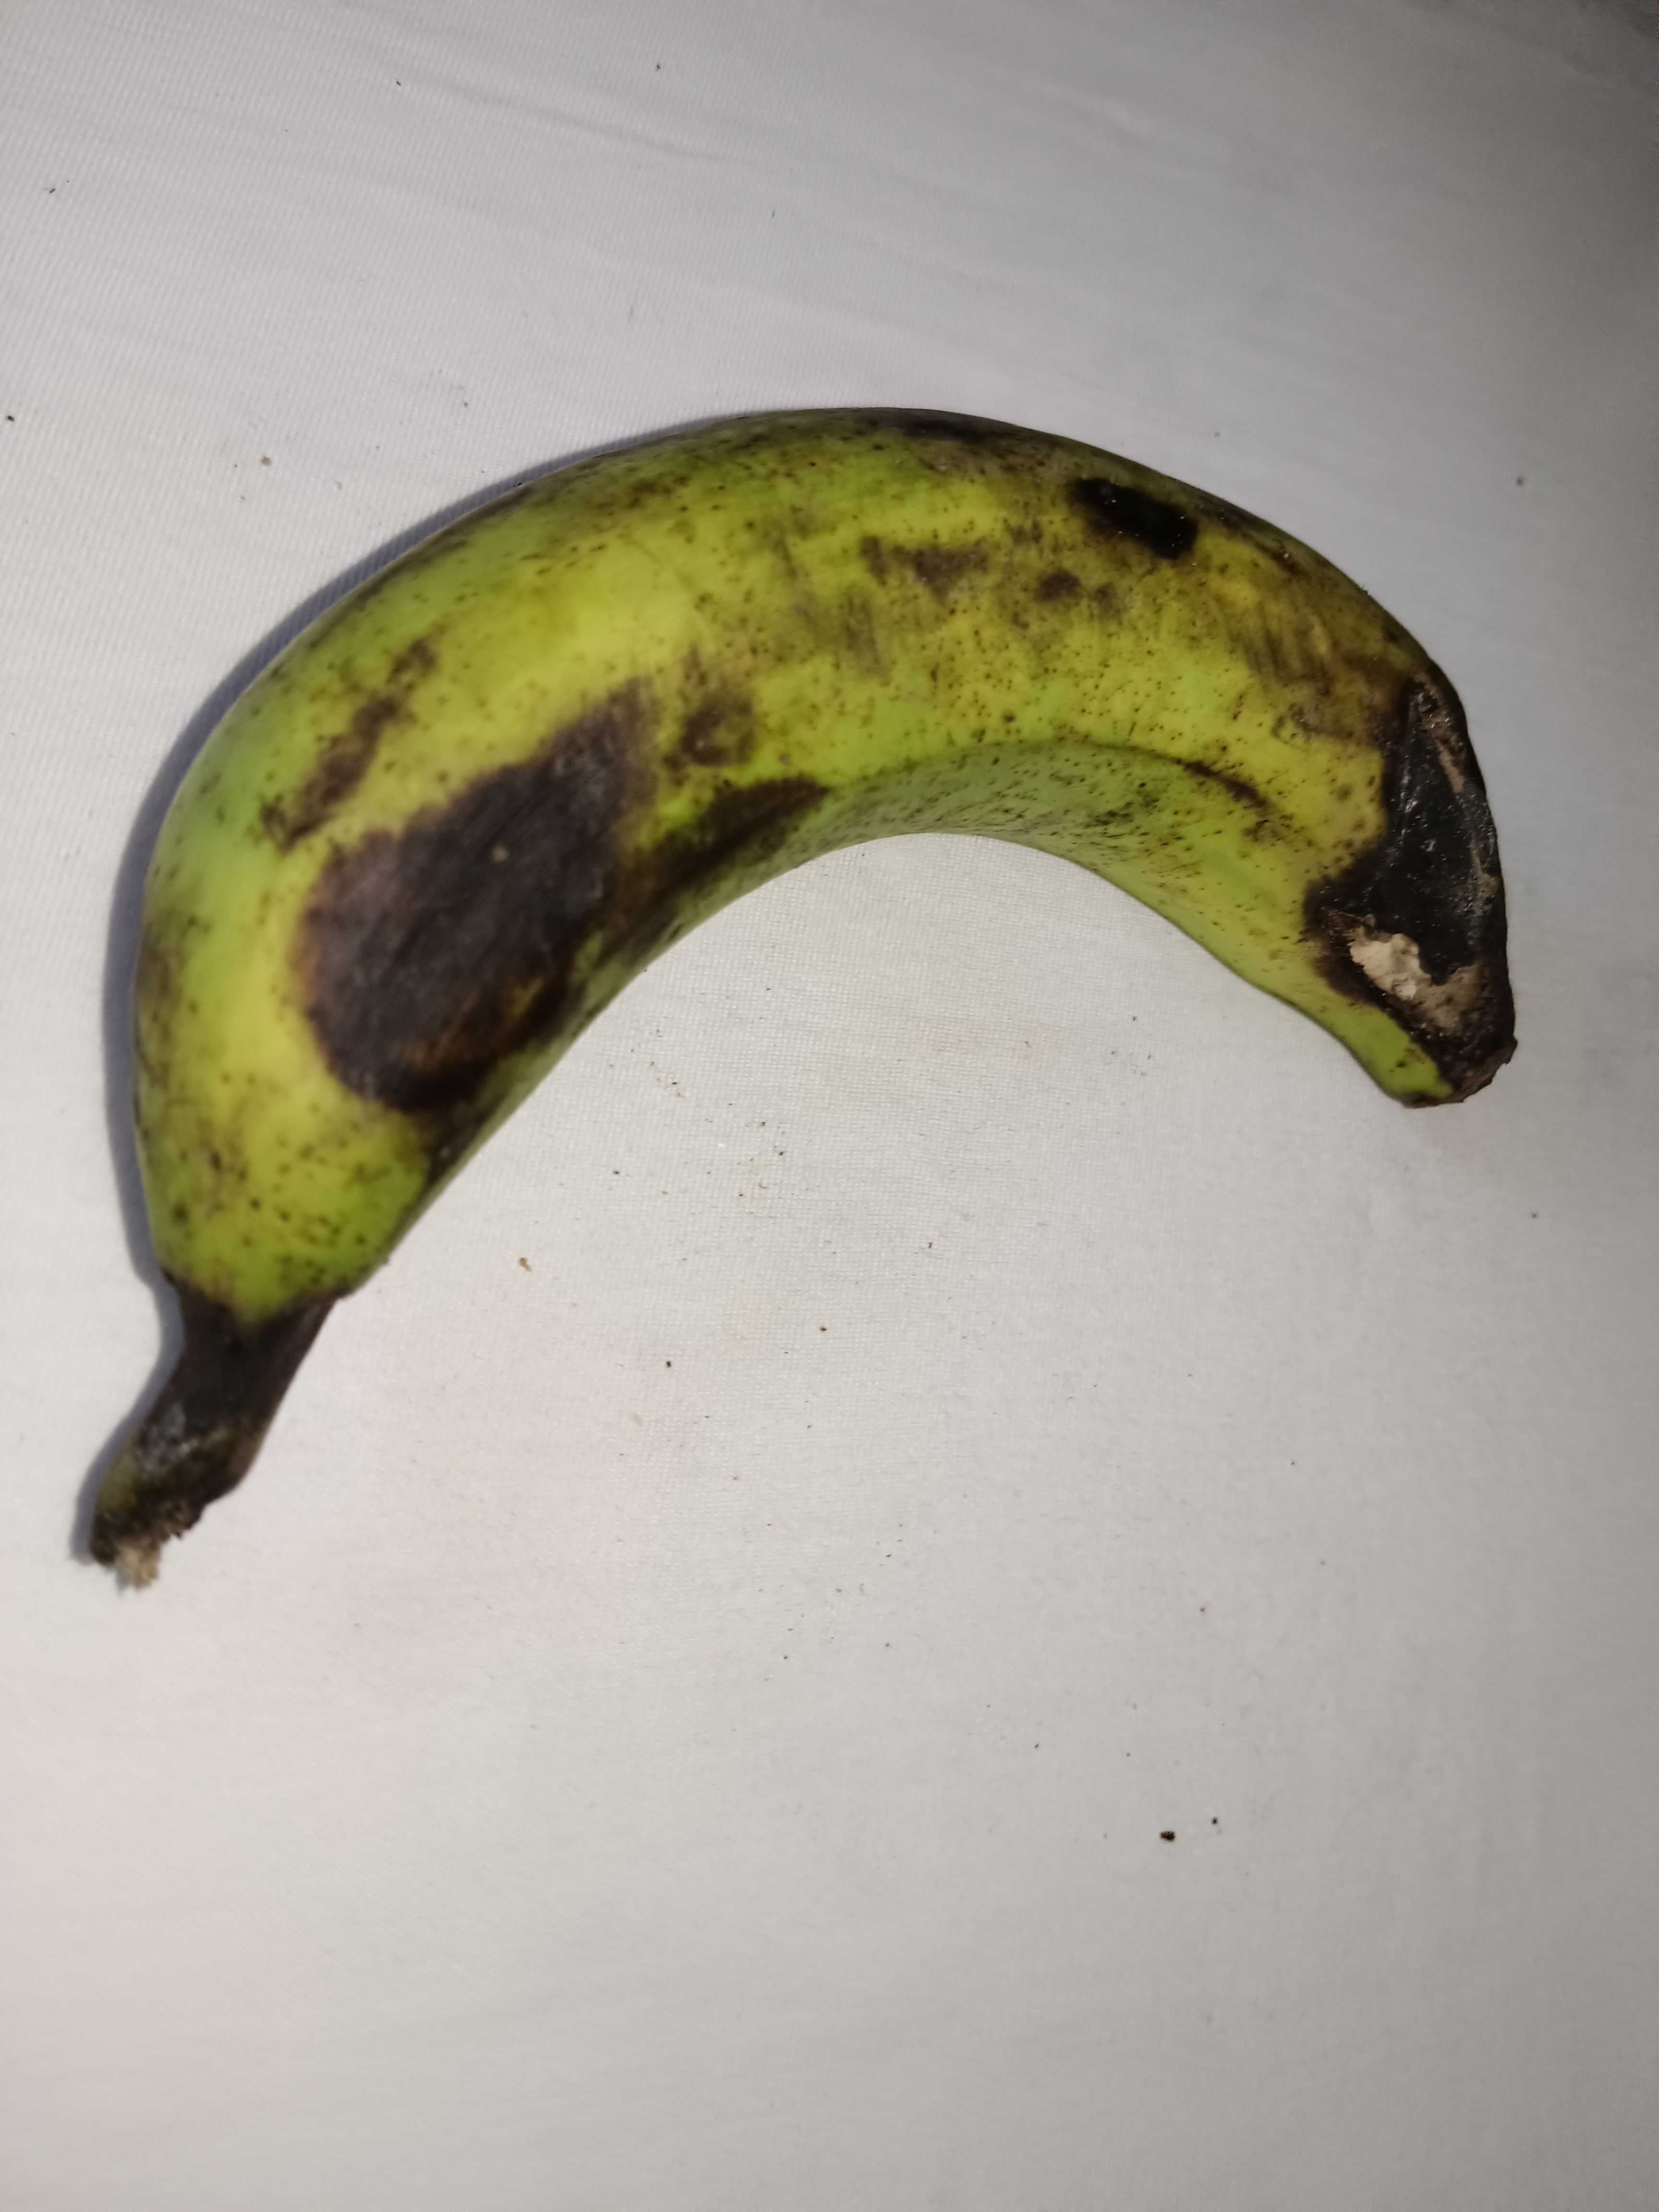
Banana variety: Shagor